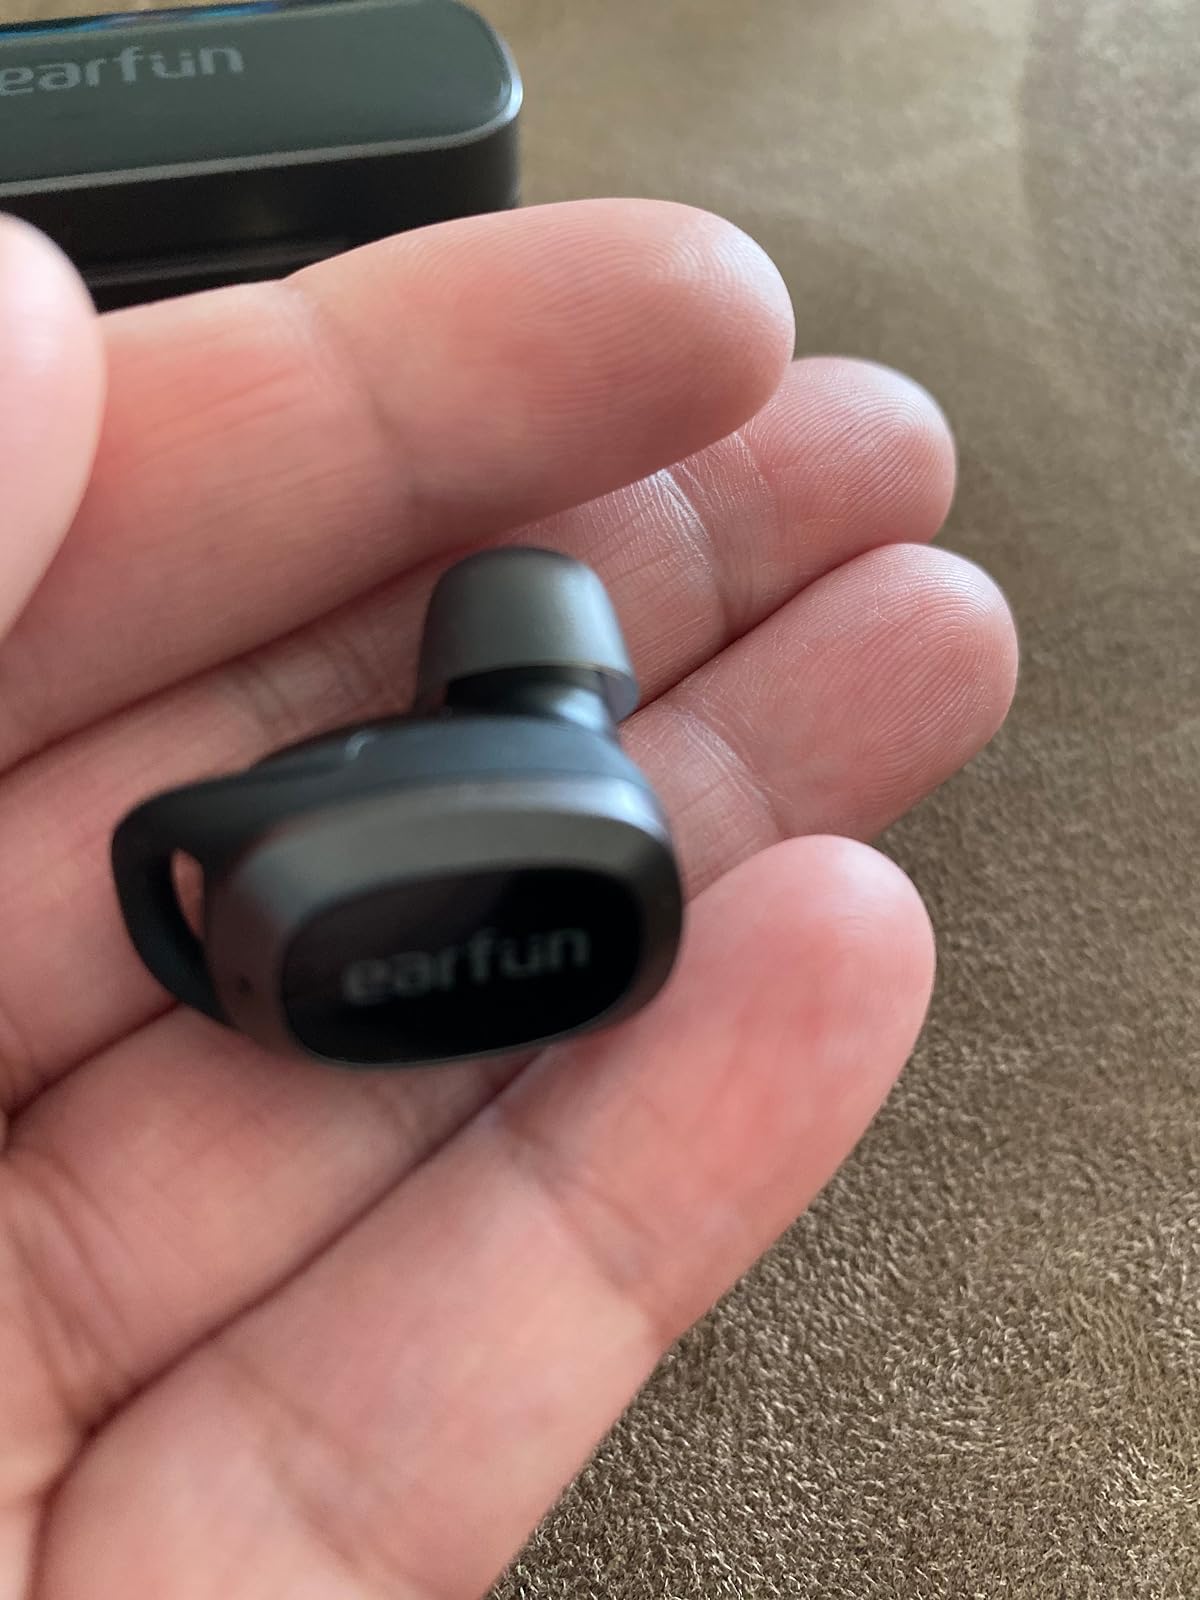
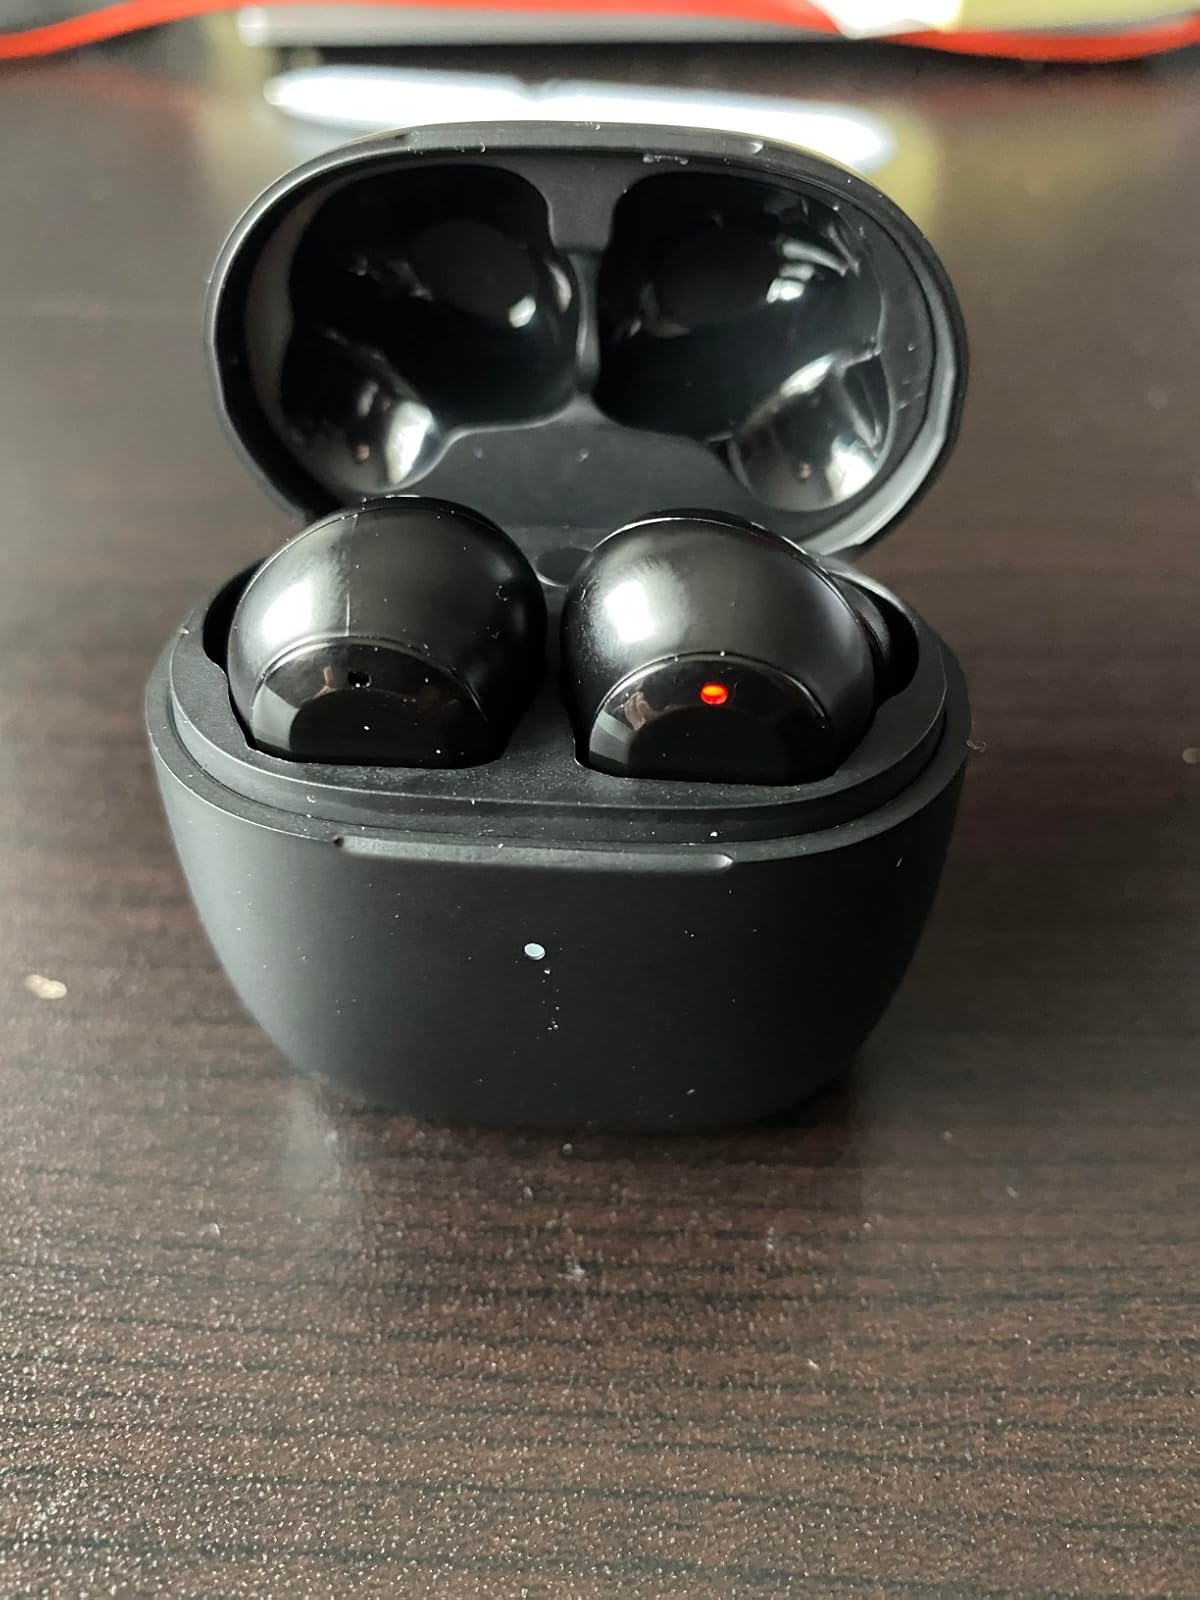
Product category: earbuds
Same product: no